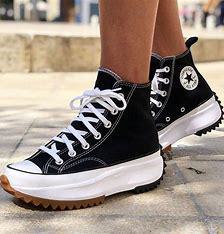
Brand: Converse
Model: Run Star Hike